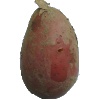
Label: red_potato